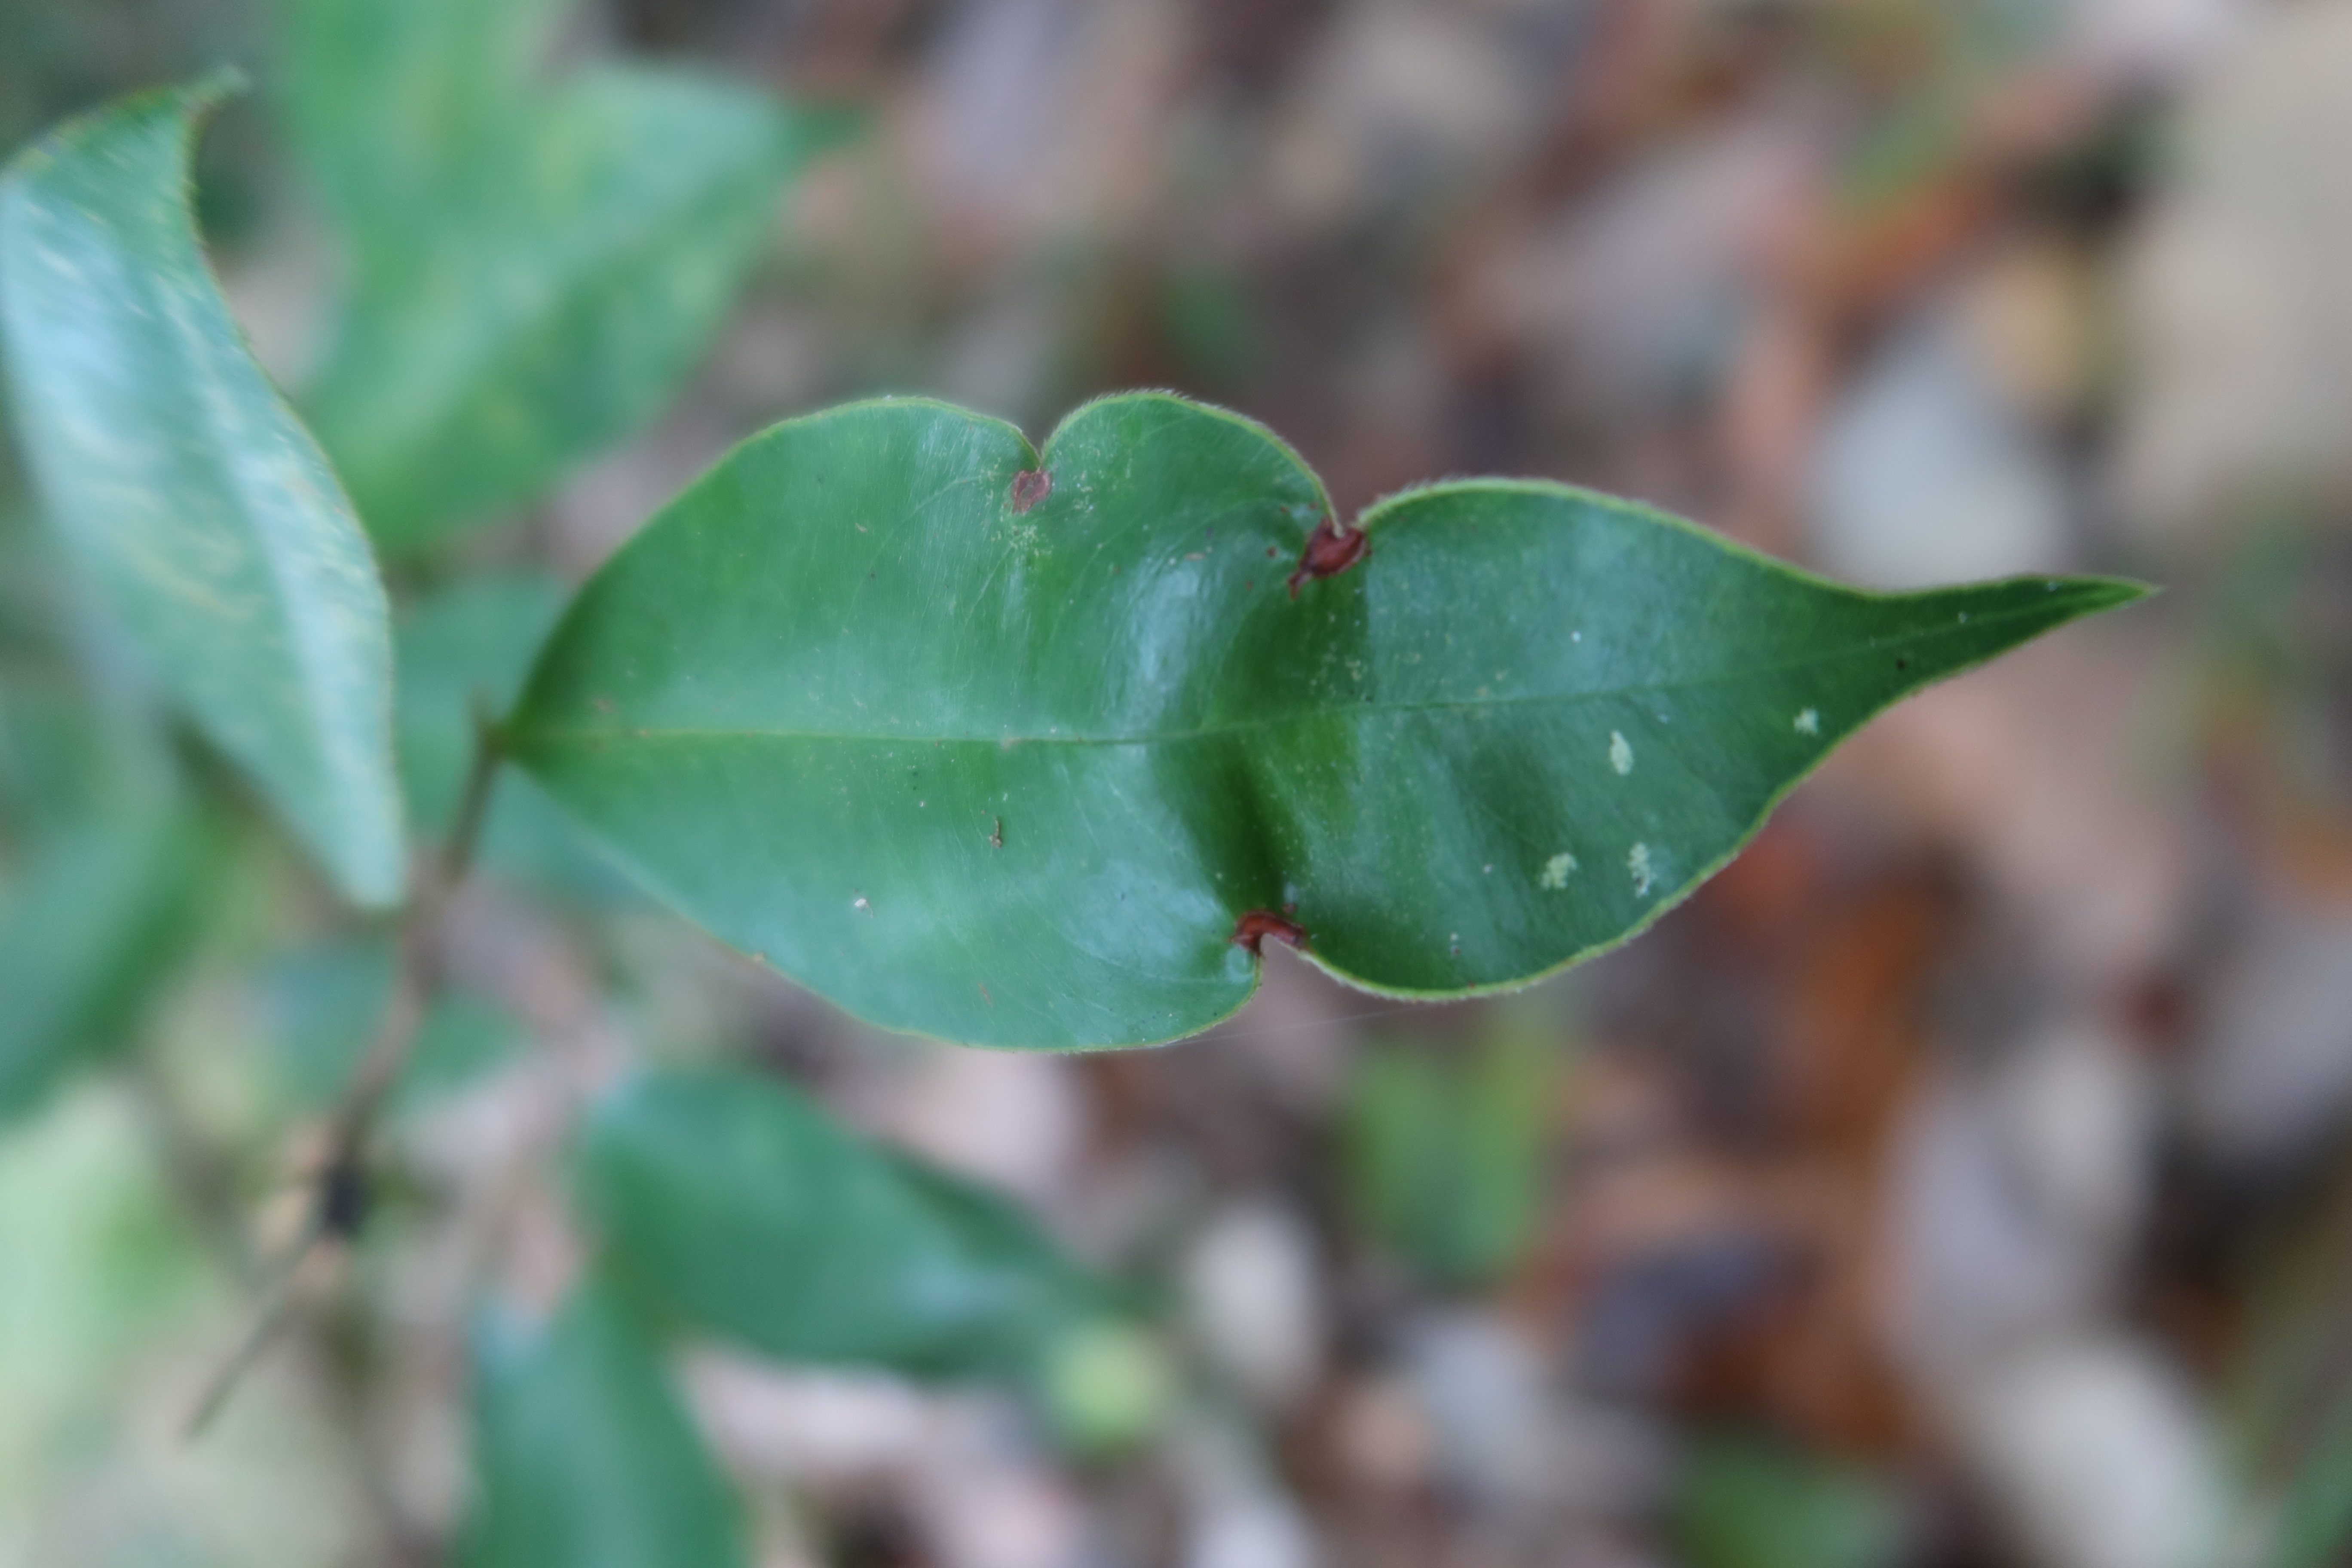
Label: Mosaic Viruses